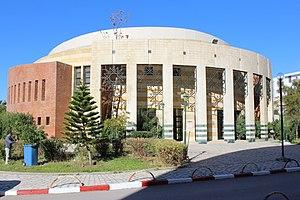
Amphitheatre cérémonial